North Avoca

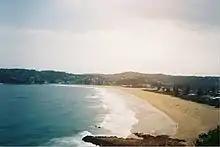
View of North Avoca

North Avoca is a south-eastern suburb of the Central Coast region of New South Wales, Australia between Avoca Beach and Terrigal on the Tasman Sea coast. It is part of the local government area.